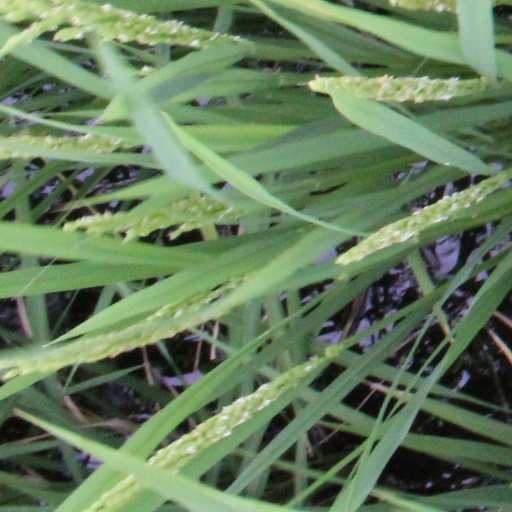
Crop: rice